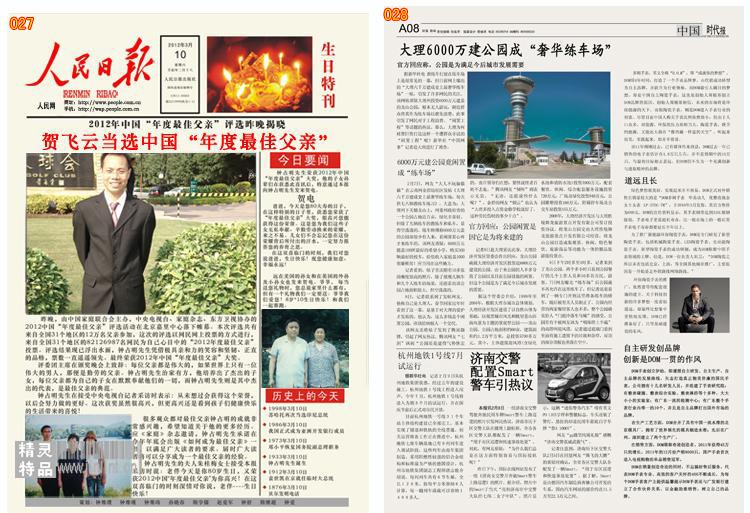
Label: paper